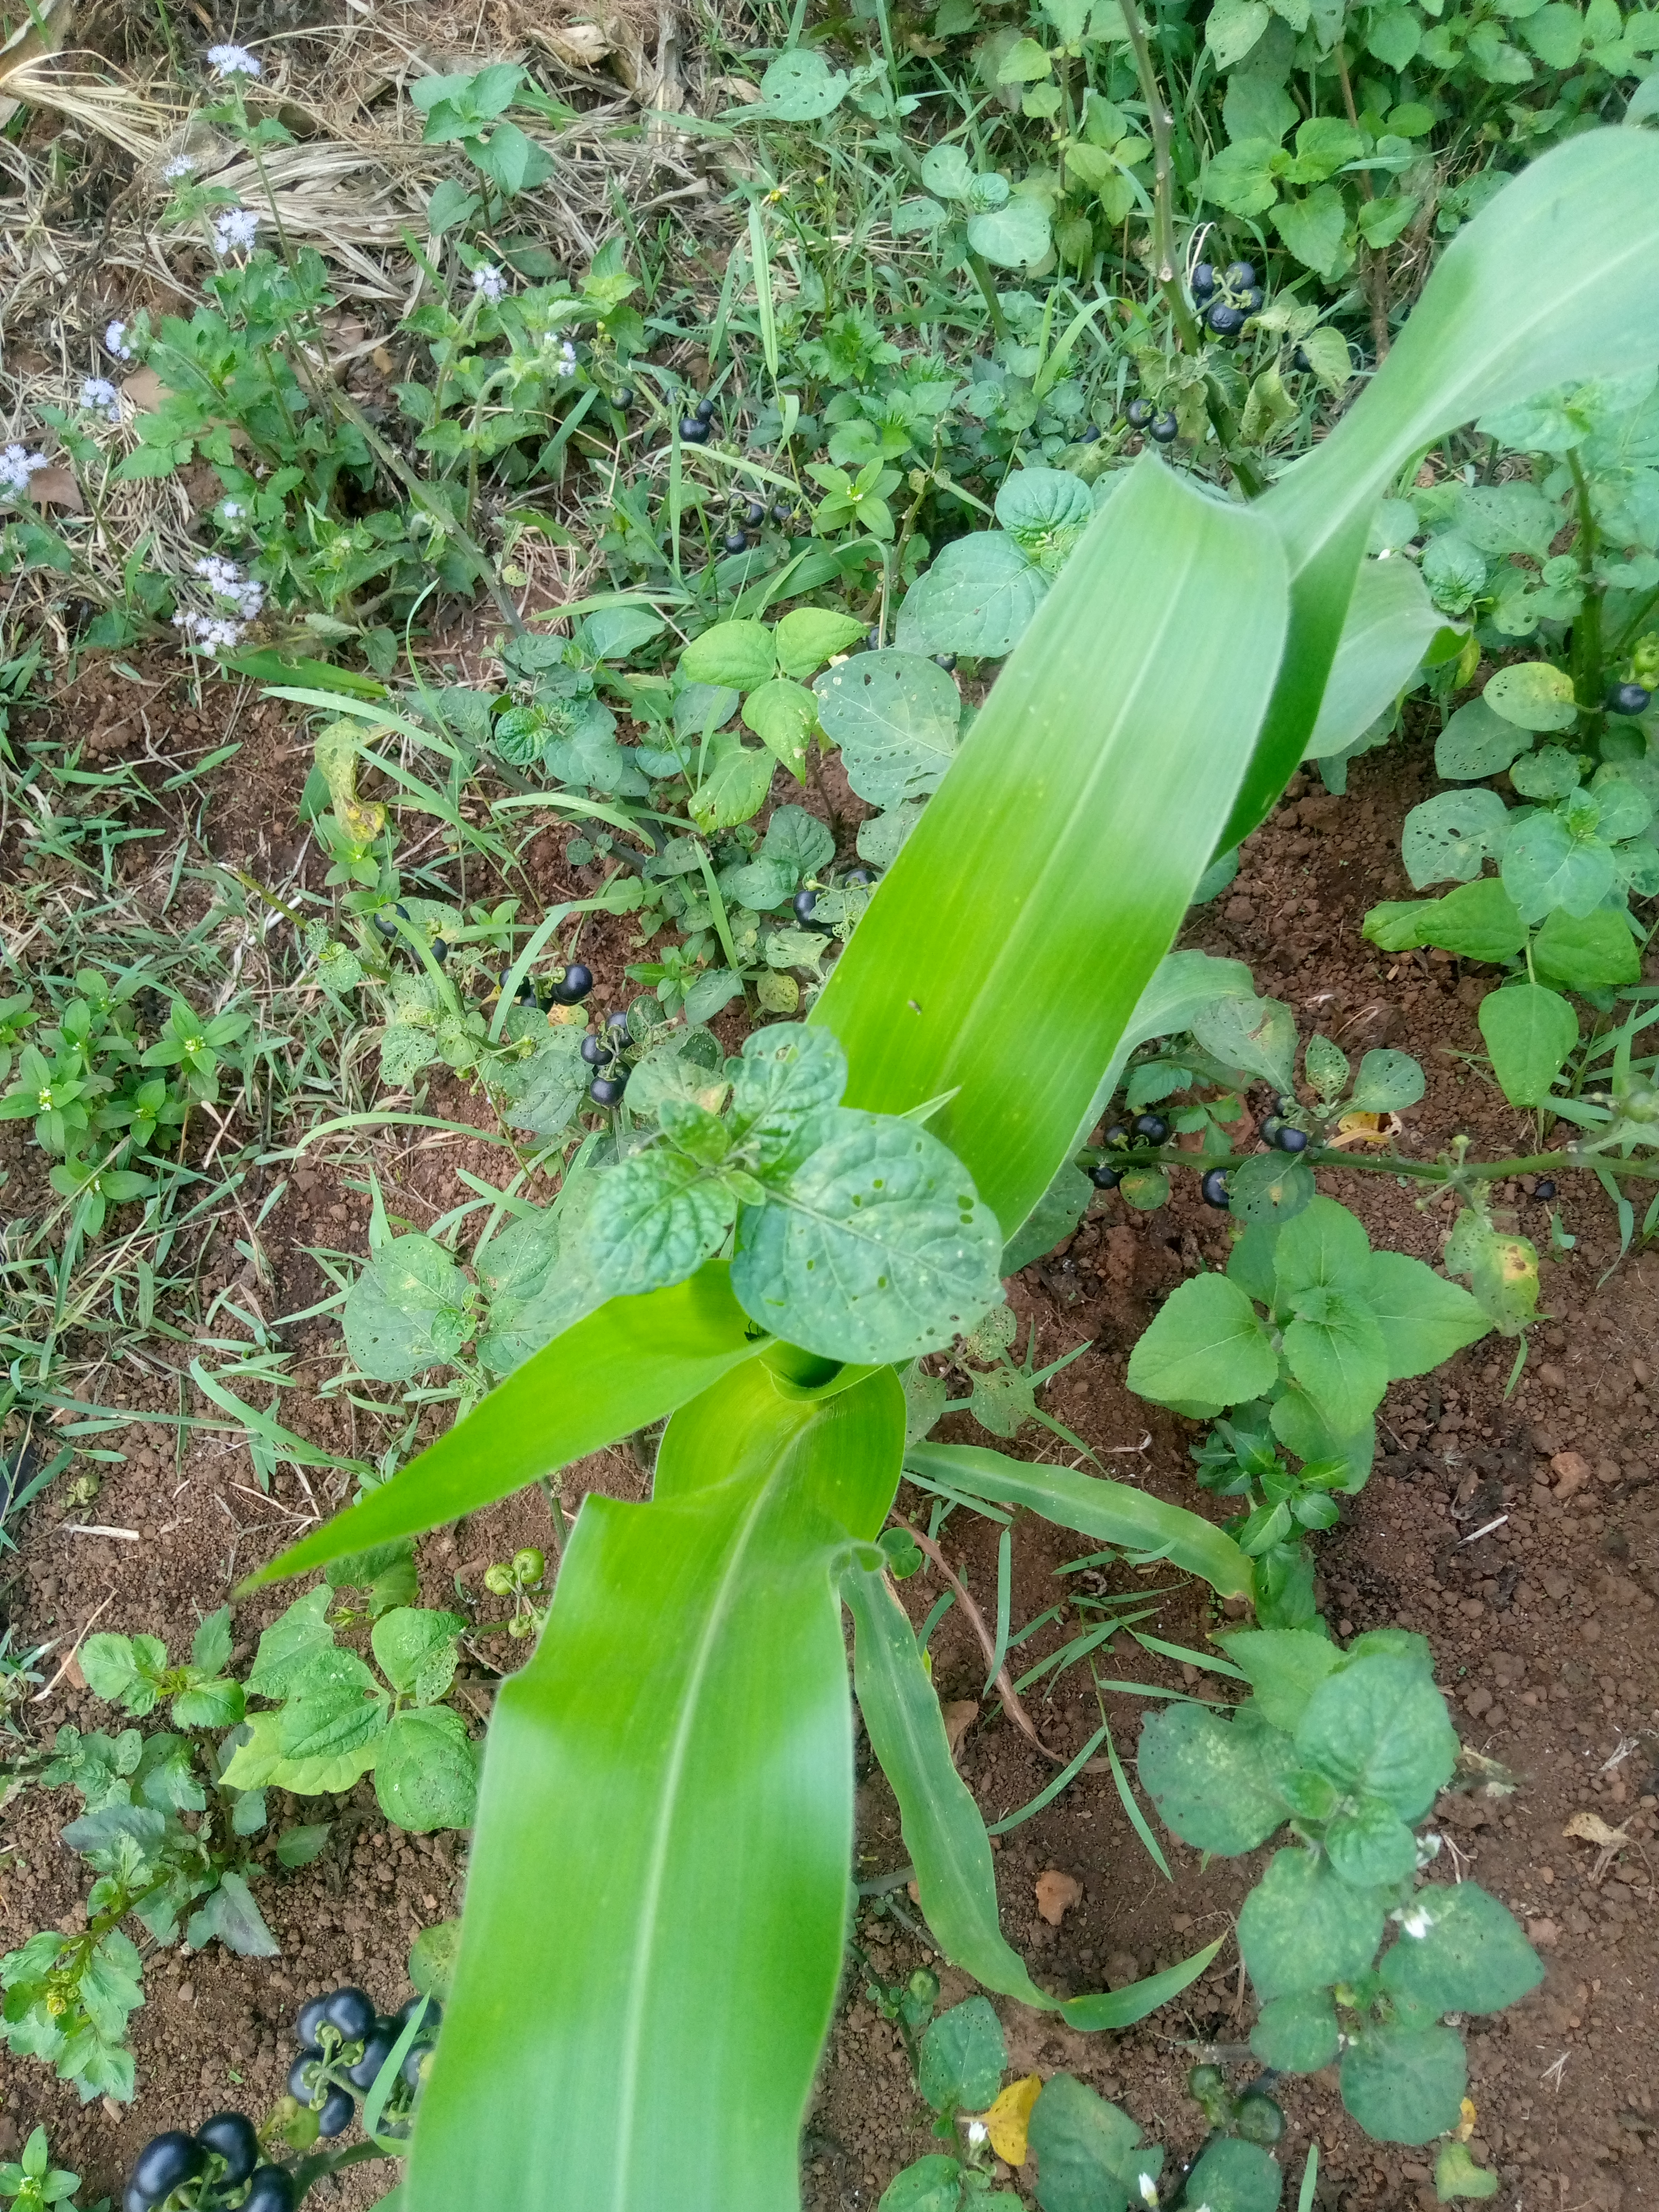
Label: spodoptera_frugiperda